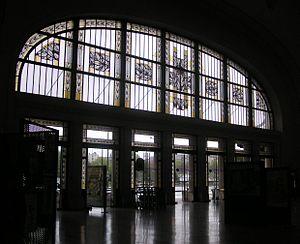
Gare de Limoges, verrière art déco en grisaille et jaune d'argent.
La gare de Limoges-Bénédictins est une gare ferroviaire française, la principale des deux gares de la commune de Limoges, dans le département de la Haute-Vienne, en région Nouvelle-Aquitaine.